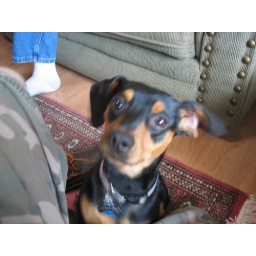
Steph's min pin Dudley. So cute, when he's not flying around the house in hyper mode!